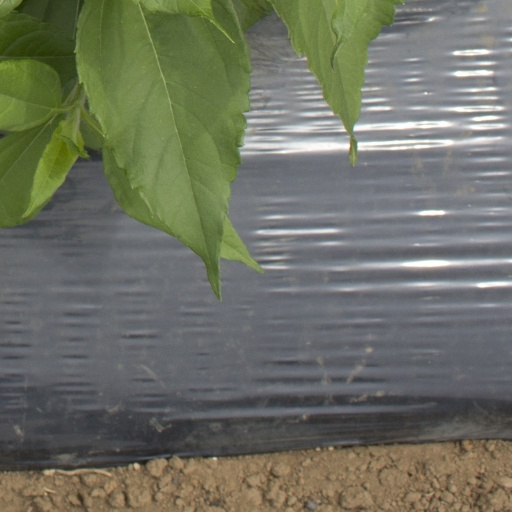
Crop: Jerusalem artichoke